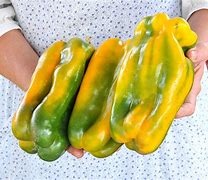
Label: capsicum